Dance party

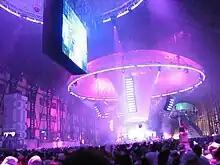
A rave held in a warehouse-sized venue, with elaborate lighting and powerful sound system.

Dance parties are usually held at night, and may be hosted in private homes, bars, gymnasiums, nightclubs, community centers, ballrooms, or other large open spaces suitable for use as a dance floor by many people simultaneously.